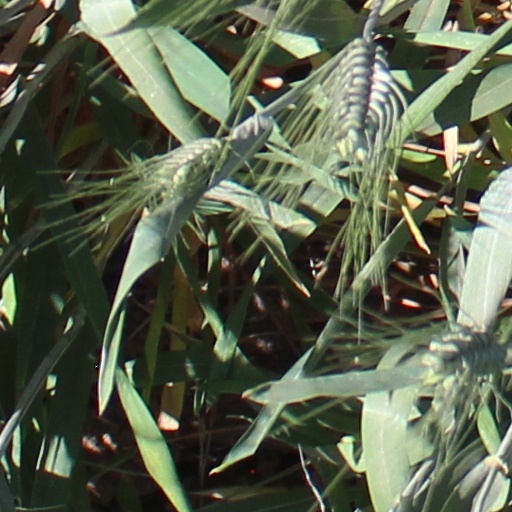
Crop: wheat